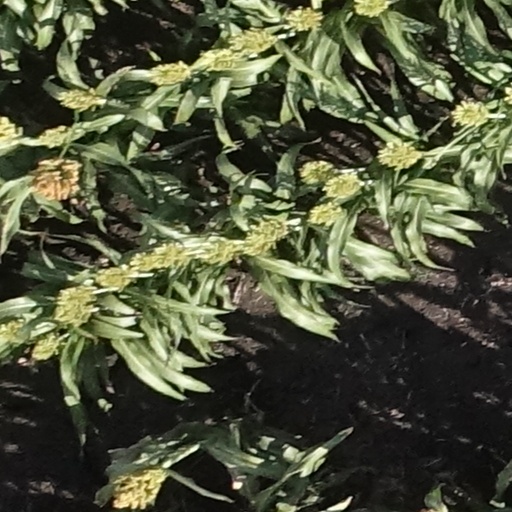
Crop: sorghum